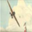
Label: airplane